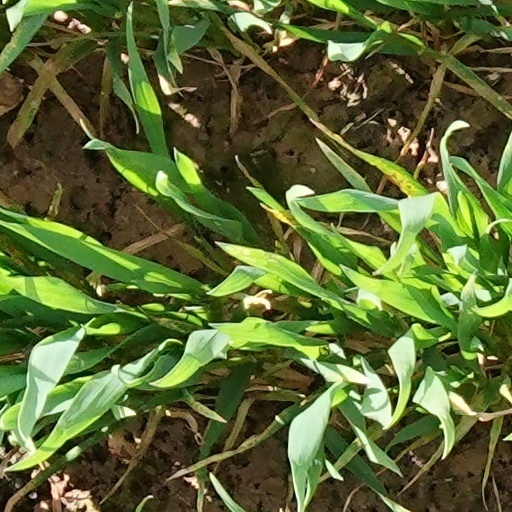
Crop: wheat